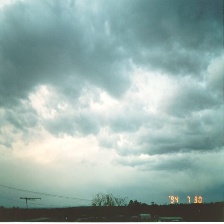
Cloud type: Nimbostratus